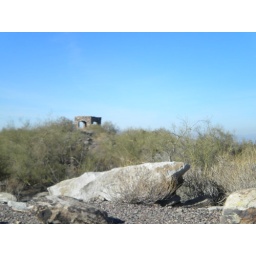
in focus rocks with a blurred building in the back